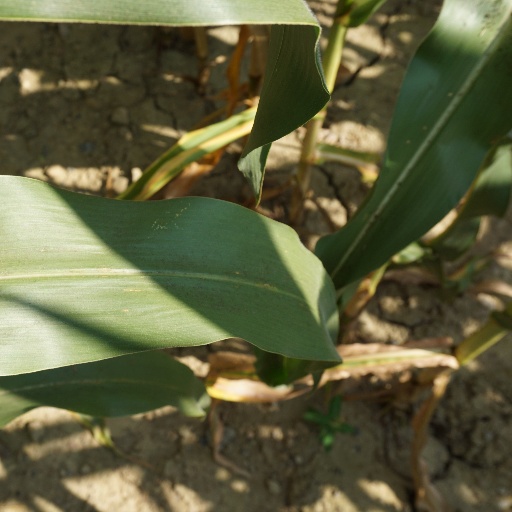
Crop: maize; corn